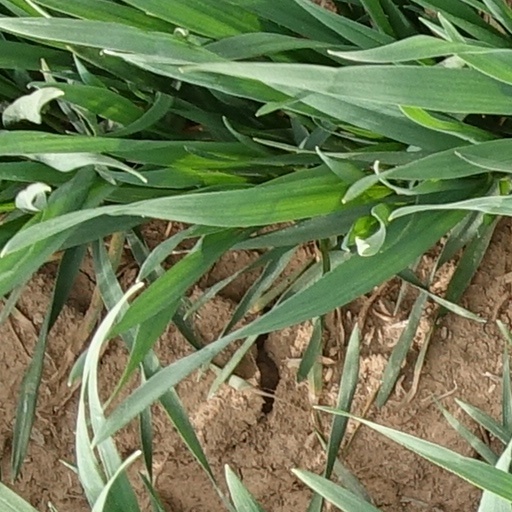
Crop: wheat